First Quench Retailing

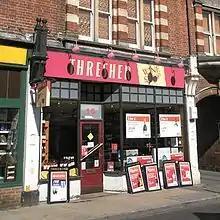
Threshers branch in Petersfield in 2008.

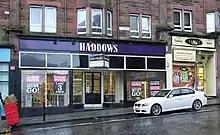
Haddows branch in Port Glasgow during closing-down sale in late 2009.

The company was originally formed as First Quench Retailing by the merger of the Whitbread owned Threshers and the Allied Domecq owned Victoria Wine in August 1998. This brought together the 1,470 "Thresher Wine Shop", "Drinks Cabin", "Wine Rack", "Bottoms Up" and "Huttons" brands with around 1,500 "Victoria Wine, Wine Cellar", "Haddows", "Martha's Vineyard", and "The Firkin". Allied Domecq later sold their 50% of the company to Punch Taverns in September 1999.